Trenale

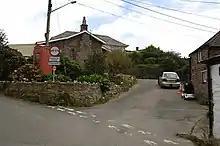
Trenale

Trenale is a hamlet in north Cornwall, England, United Kingdom. It is located within the civil parish of Tintagel, to the south-east of Tintagel village.